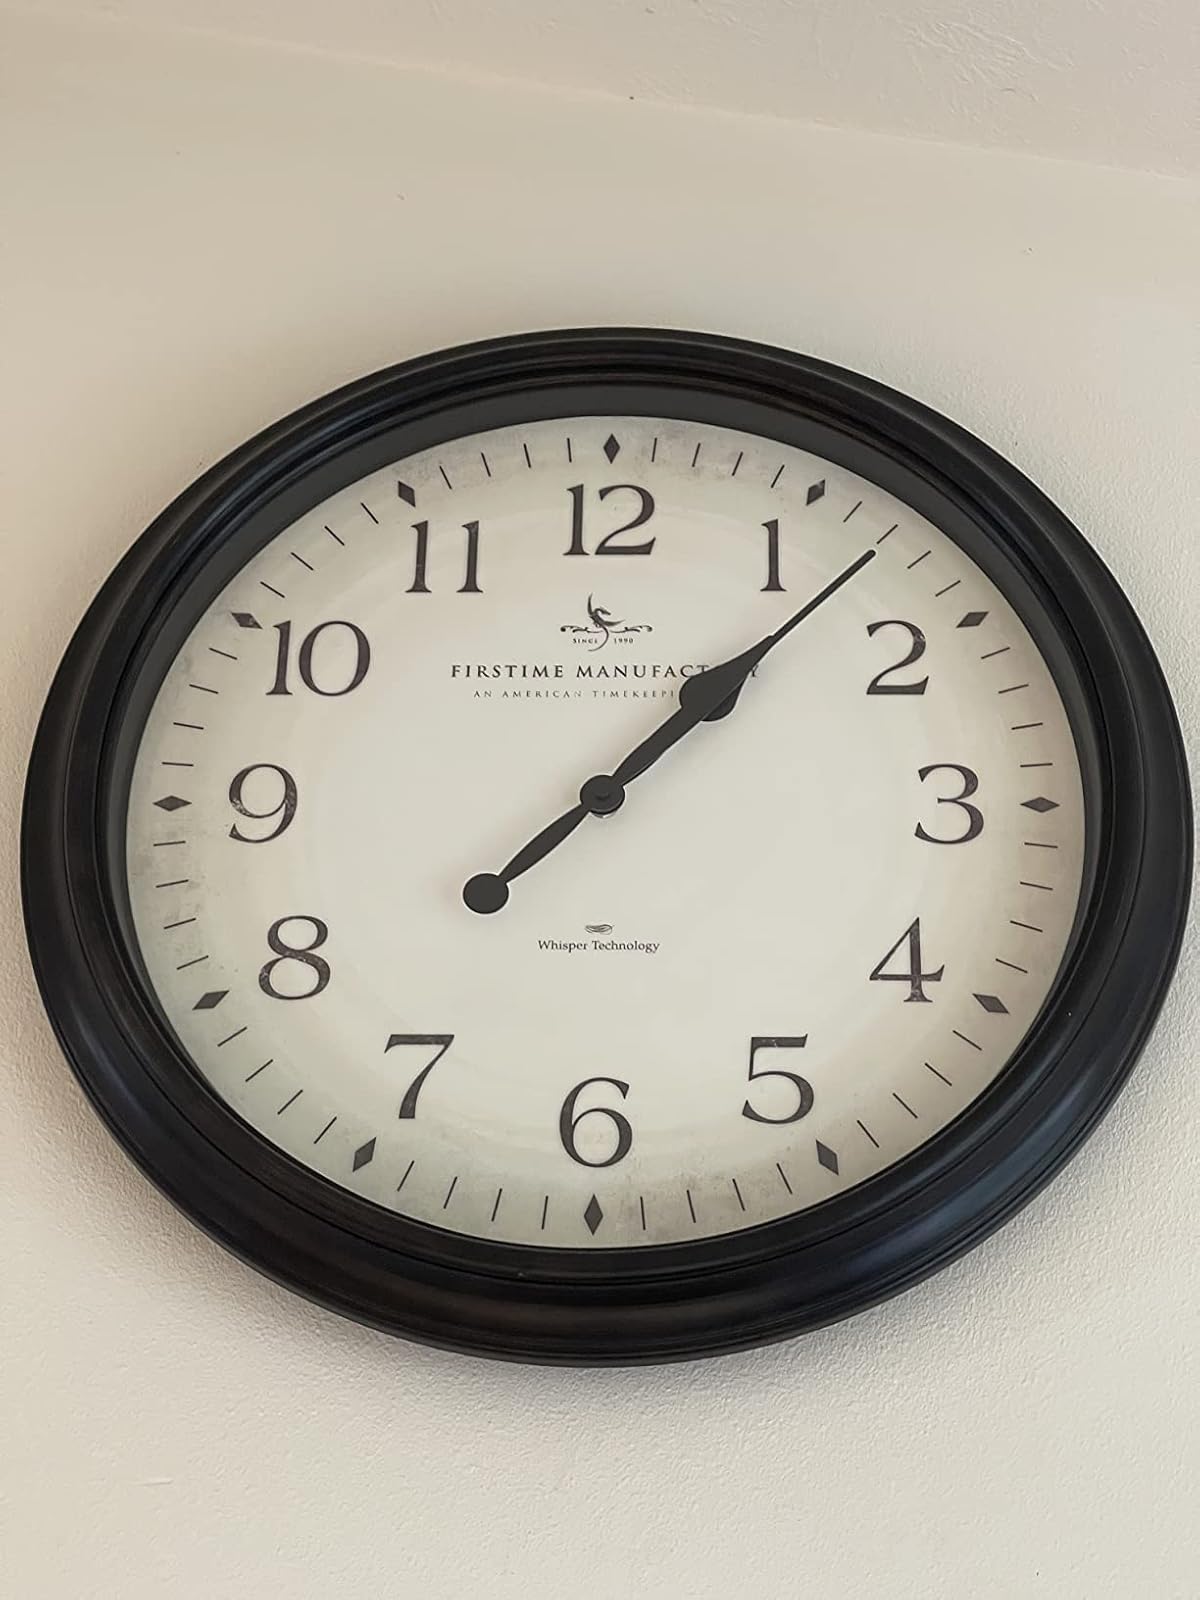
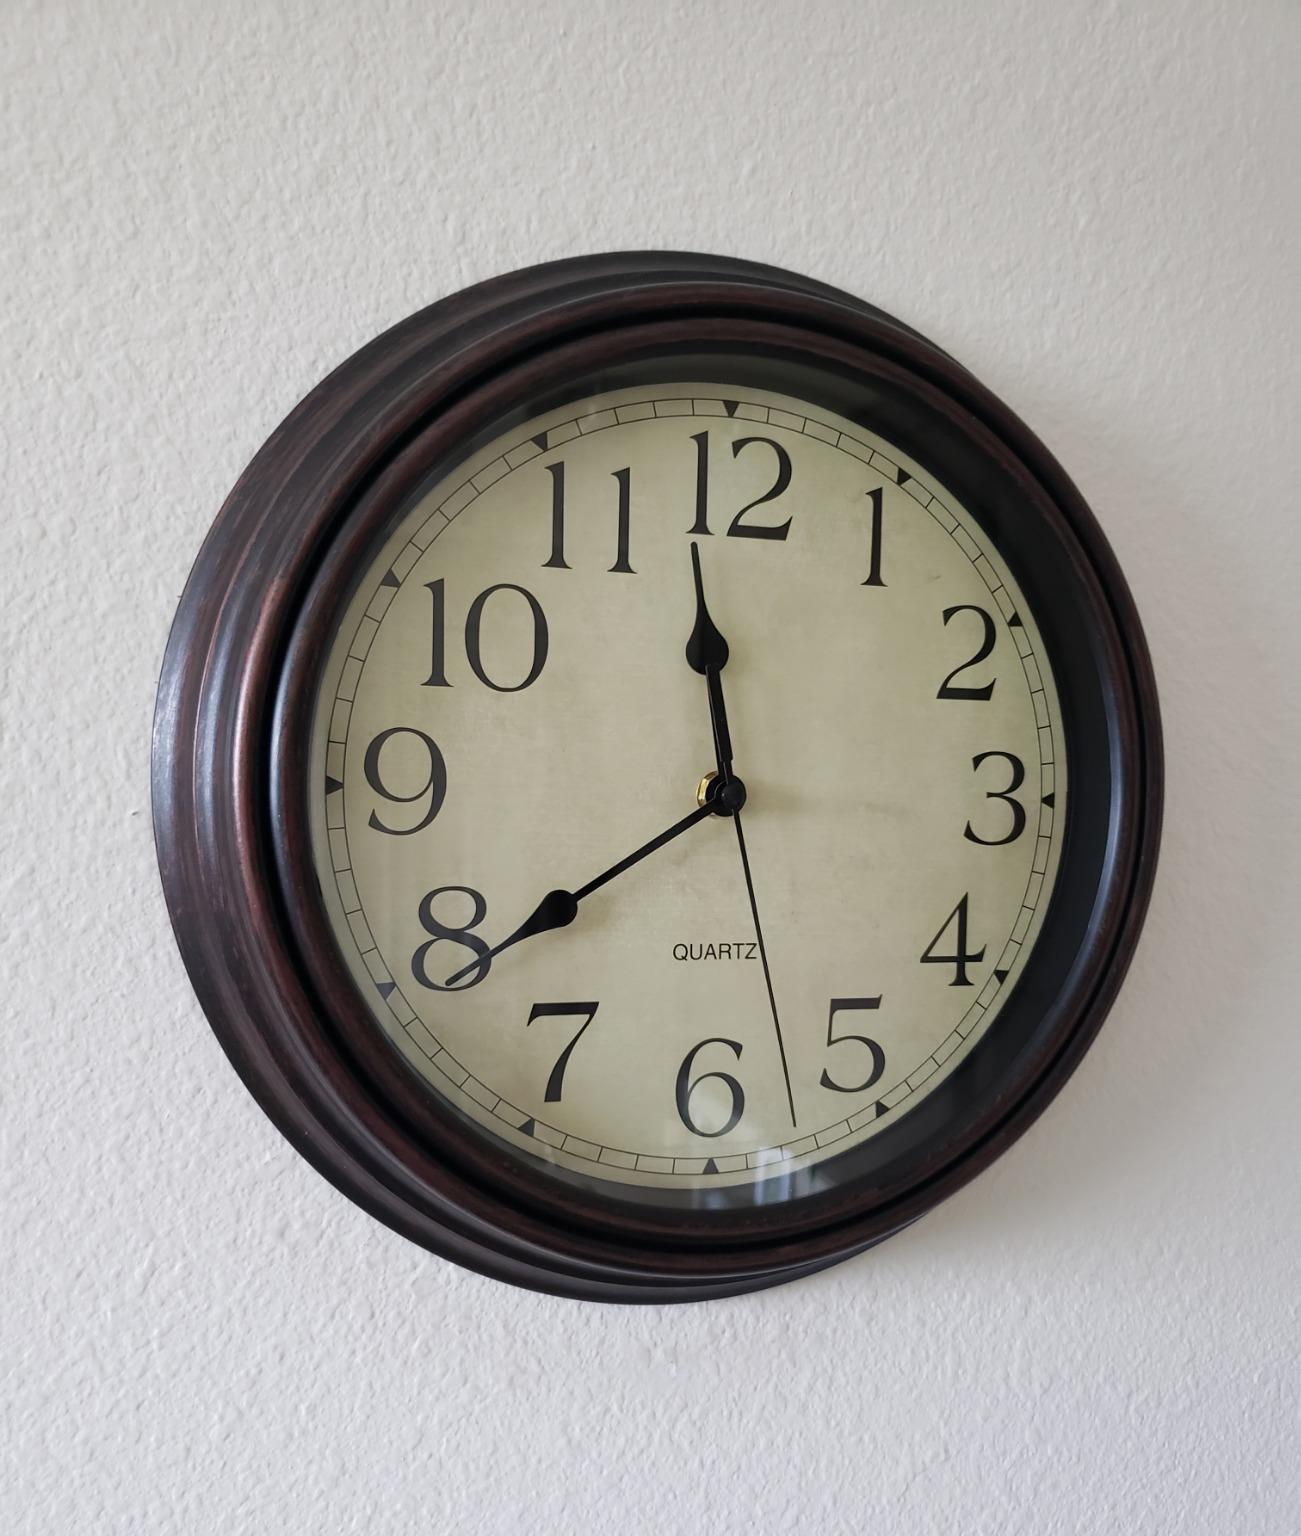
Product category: clock
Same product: no